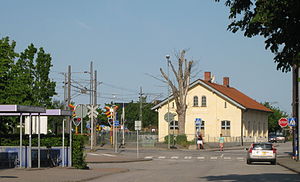
Skurup Station
Den gamle, nu nedlagte, stationsbygning i Skurup. Den nye station ligger vest for overskæringen (dvs. til venstre for fotografen).
Skurup Station er en svensk jernbanestation i Skurup på Ystadbanan.